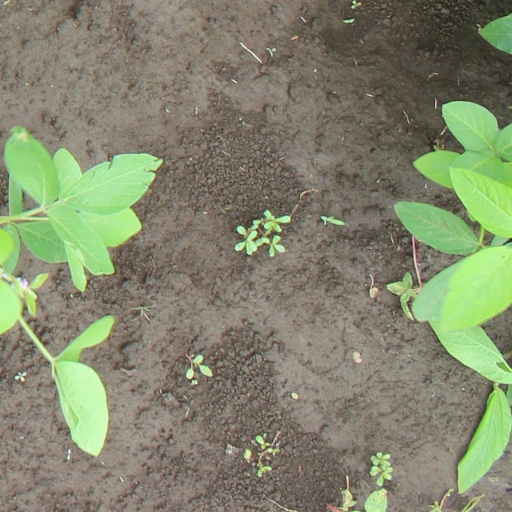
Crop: soybean